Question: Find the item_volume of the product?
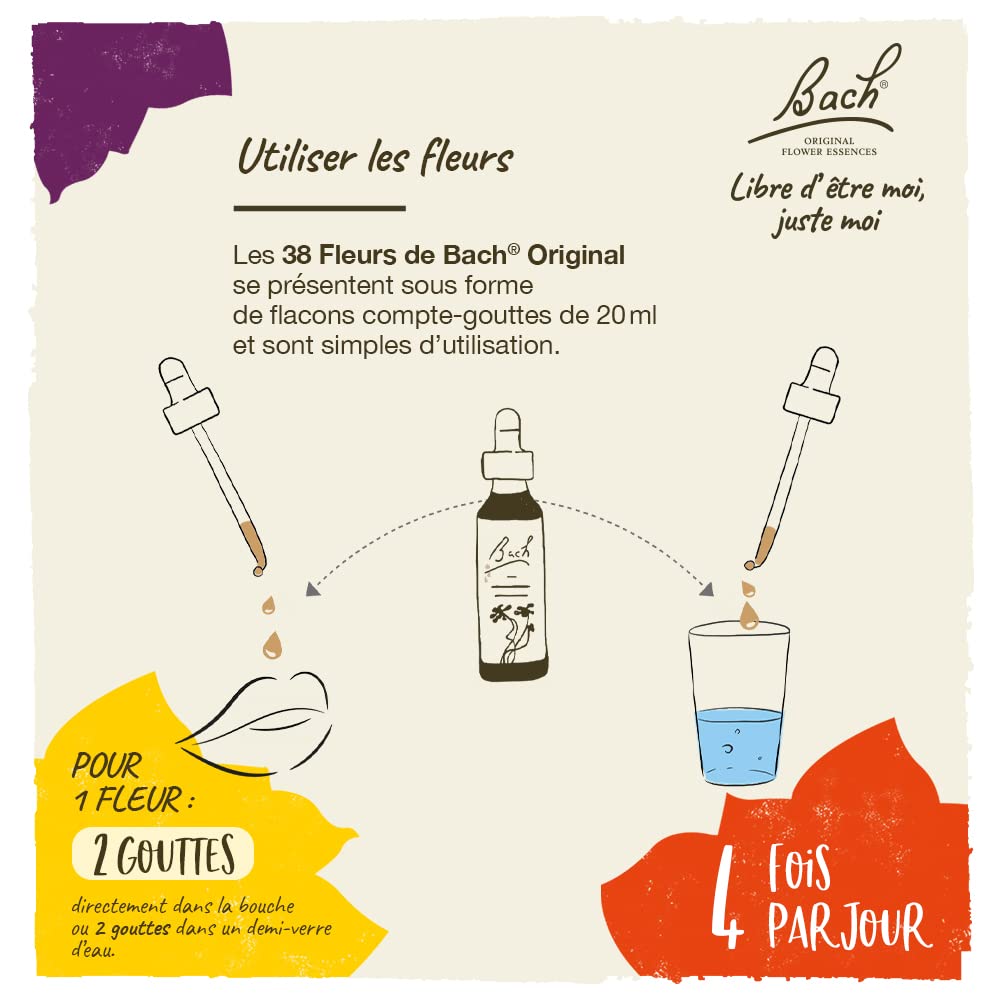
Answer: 20.0 millilitre